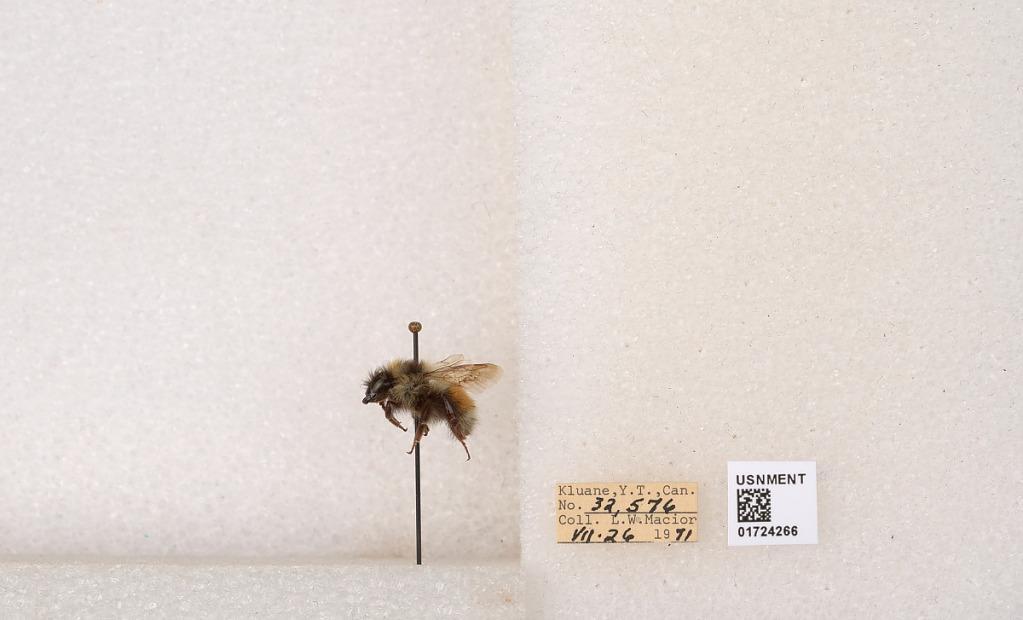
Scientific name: Bombus (Pyrobombus) sylvicola Kirby
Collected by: L. Macior
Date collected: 1971-7-26
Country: Canada
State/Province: Yukon Territory
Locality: Kluane National Park and Reserve
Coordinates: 60.7493, -139.504